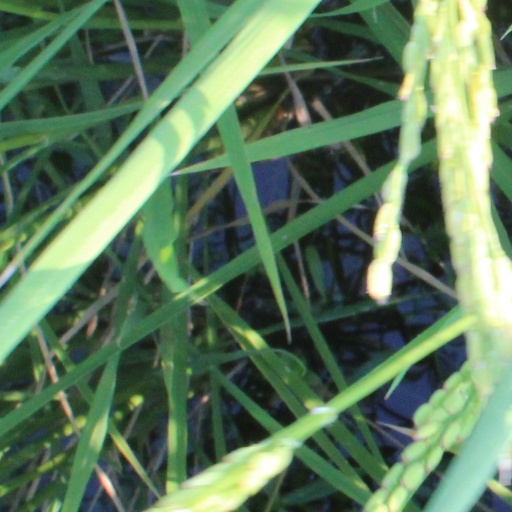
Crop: rice